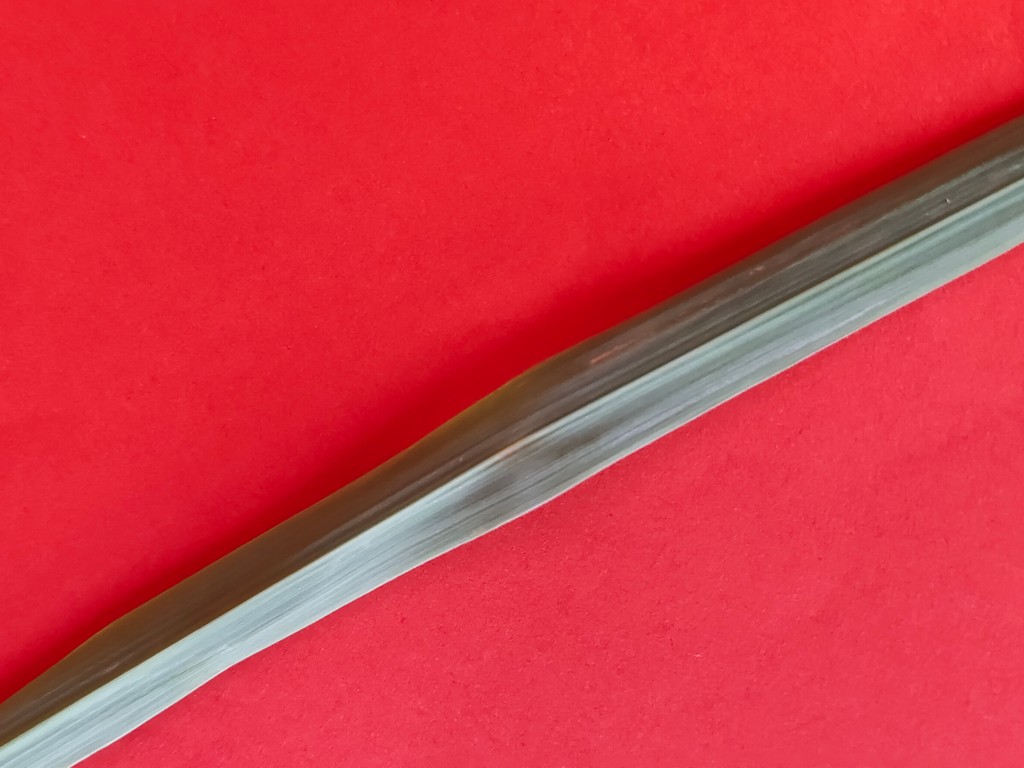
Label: Healthy